Ferrari 458

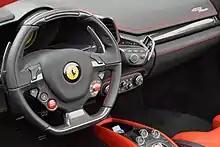
Interior

Ferrari's official acceleration is 3.4 seconds. The top speed is over . It has fuel consumption in combined cycle (ECE+EUDC) of while producing 307 g/km of CO.